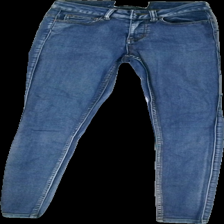
View: front
Type: Jeans
Category: Ladies
Brand: Pieces
Colors: Blue
Material: 100% Viscose
Pattern: Other
Cut: Tight
Season: All
Trend: Denim
Price range: <50
Recommended usage: Reuse